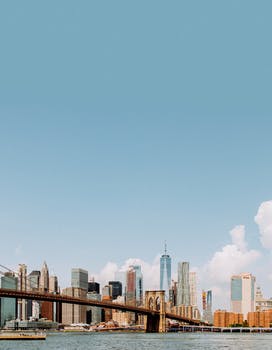
Label: No Watermark